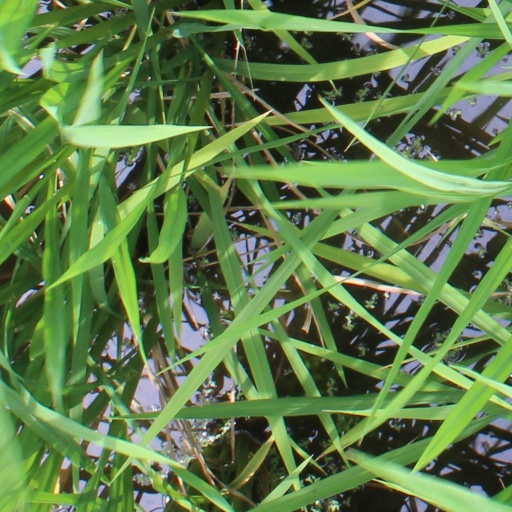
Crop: rice